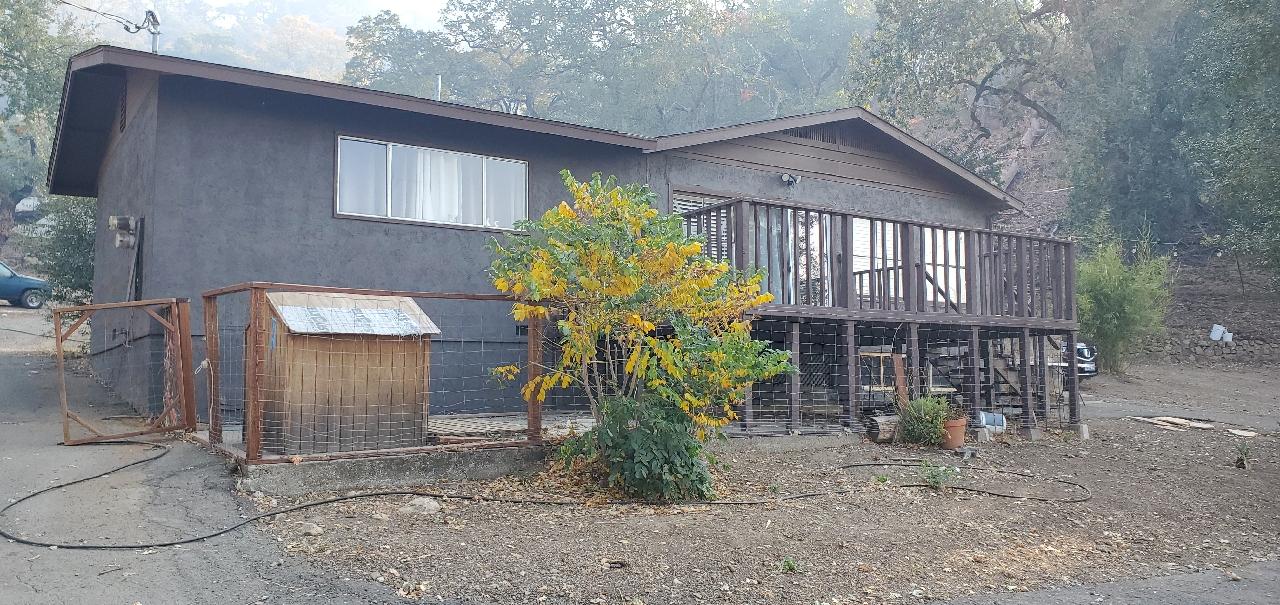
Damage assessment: no_damage